Wrightwood station (CTA)

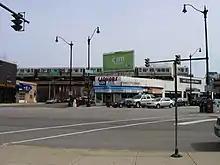
former location of the station

Wrightwood was a station on the Chicago Transit Authority's North Side Main Line, which is now part of the Brown Line. The station was located at Wrightwood Avenue, Lincoln Avenue, and Sheffield Avenue in the Lincoln Park neighborhood of Chicago. Wrightwood was situated south of Diversey and north of Fullerton. Wrightwood opened on May 31, 1900, and closed on August 1, 1949, along with 22 other stations as part of a CTA service revision.